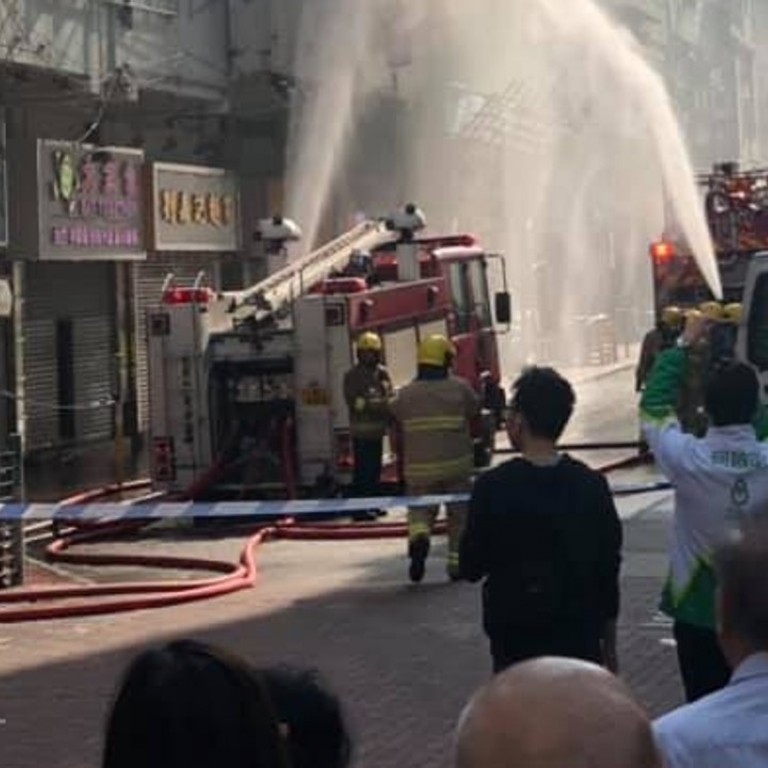
Label: urban_fire